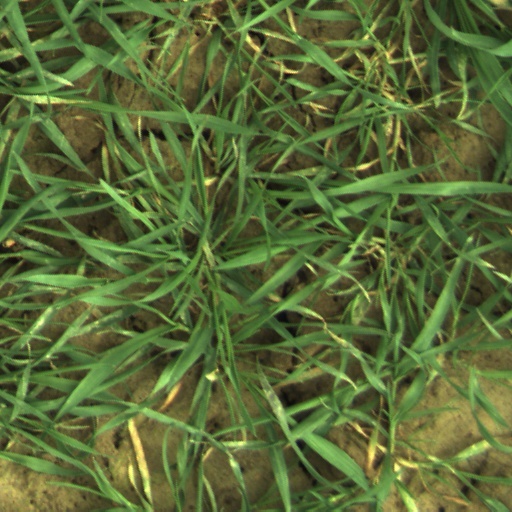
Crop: wheat